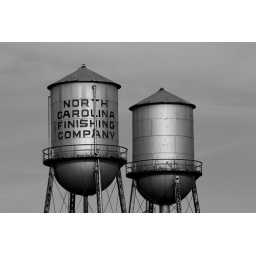
The two North Carolina Finishing Company water towers standing over the ruins of the old mill near the Yadkin River.